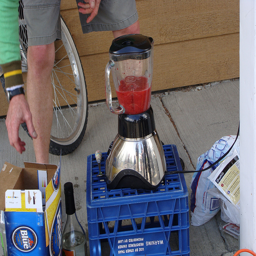
a man reaching down for something in a box
an electric blender on a plastic milk crate
A blender sitting on top of a blue crate and alcohol sitting on the ground.
A blender sits atop a blue crate with beer next to it.
A person reaching for a beer next to a blender.